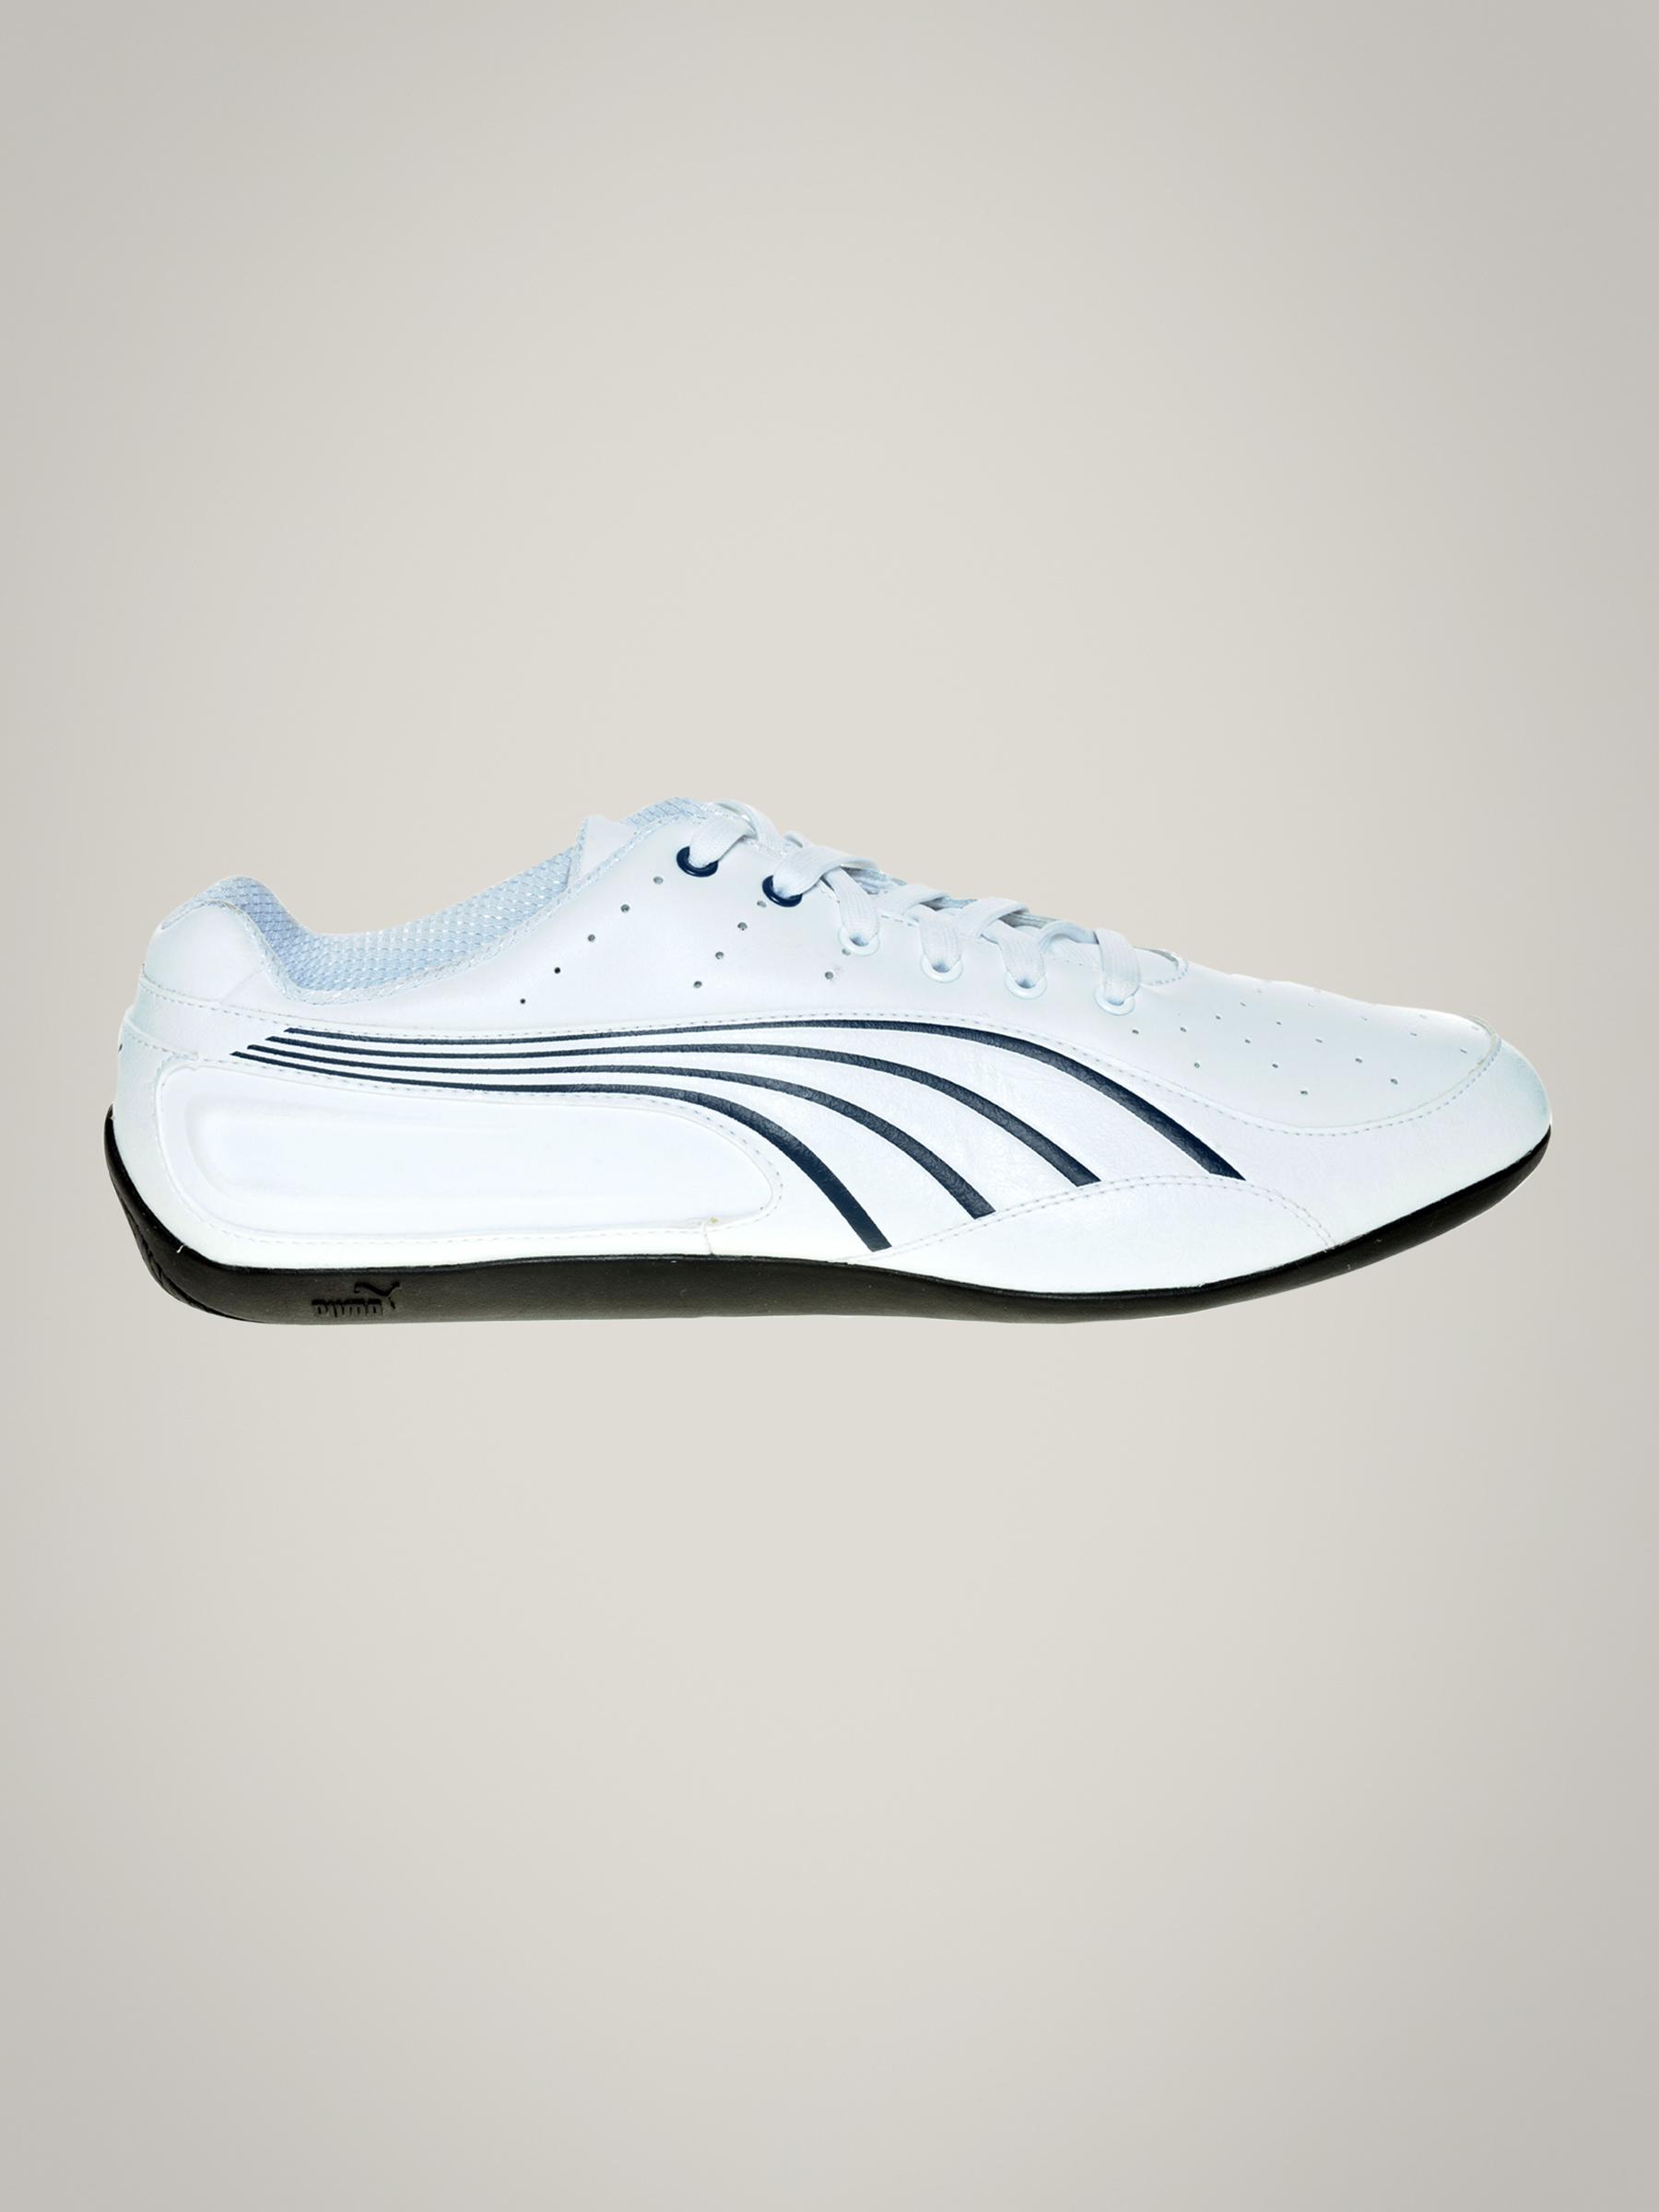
Puma Men's Furore White Shoe
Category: Footwear / Shoes / Casual Shoes
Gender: Men
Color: White
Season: Fall 2010
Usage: Casual